Philipp Kohlschreiber

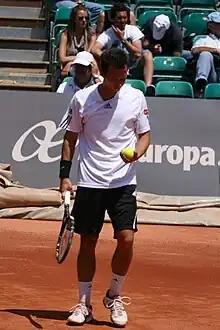
Kohlschreiber at the 2009 Madrid Masters

Kohlschreiber started 2009 by reaching the quarterfinals in Doha and Auckland. The German reached the second round at the Australian Open where he defeated Sam Querrey, before losing to Fabrice Santoro in five sets. In the BNP Paribas Open in Indian Wells, Kohlschreiber beat Nicolás Lapentti 6–2, 3–6, 6–3 before being defeated by Fernando Verdasco in the fourth round. Also in 2009, during the French Open, Kohlschreiber defeated world No. 4, Novak Djokovic, in a 6–4, 6–4, 6–4 upset.